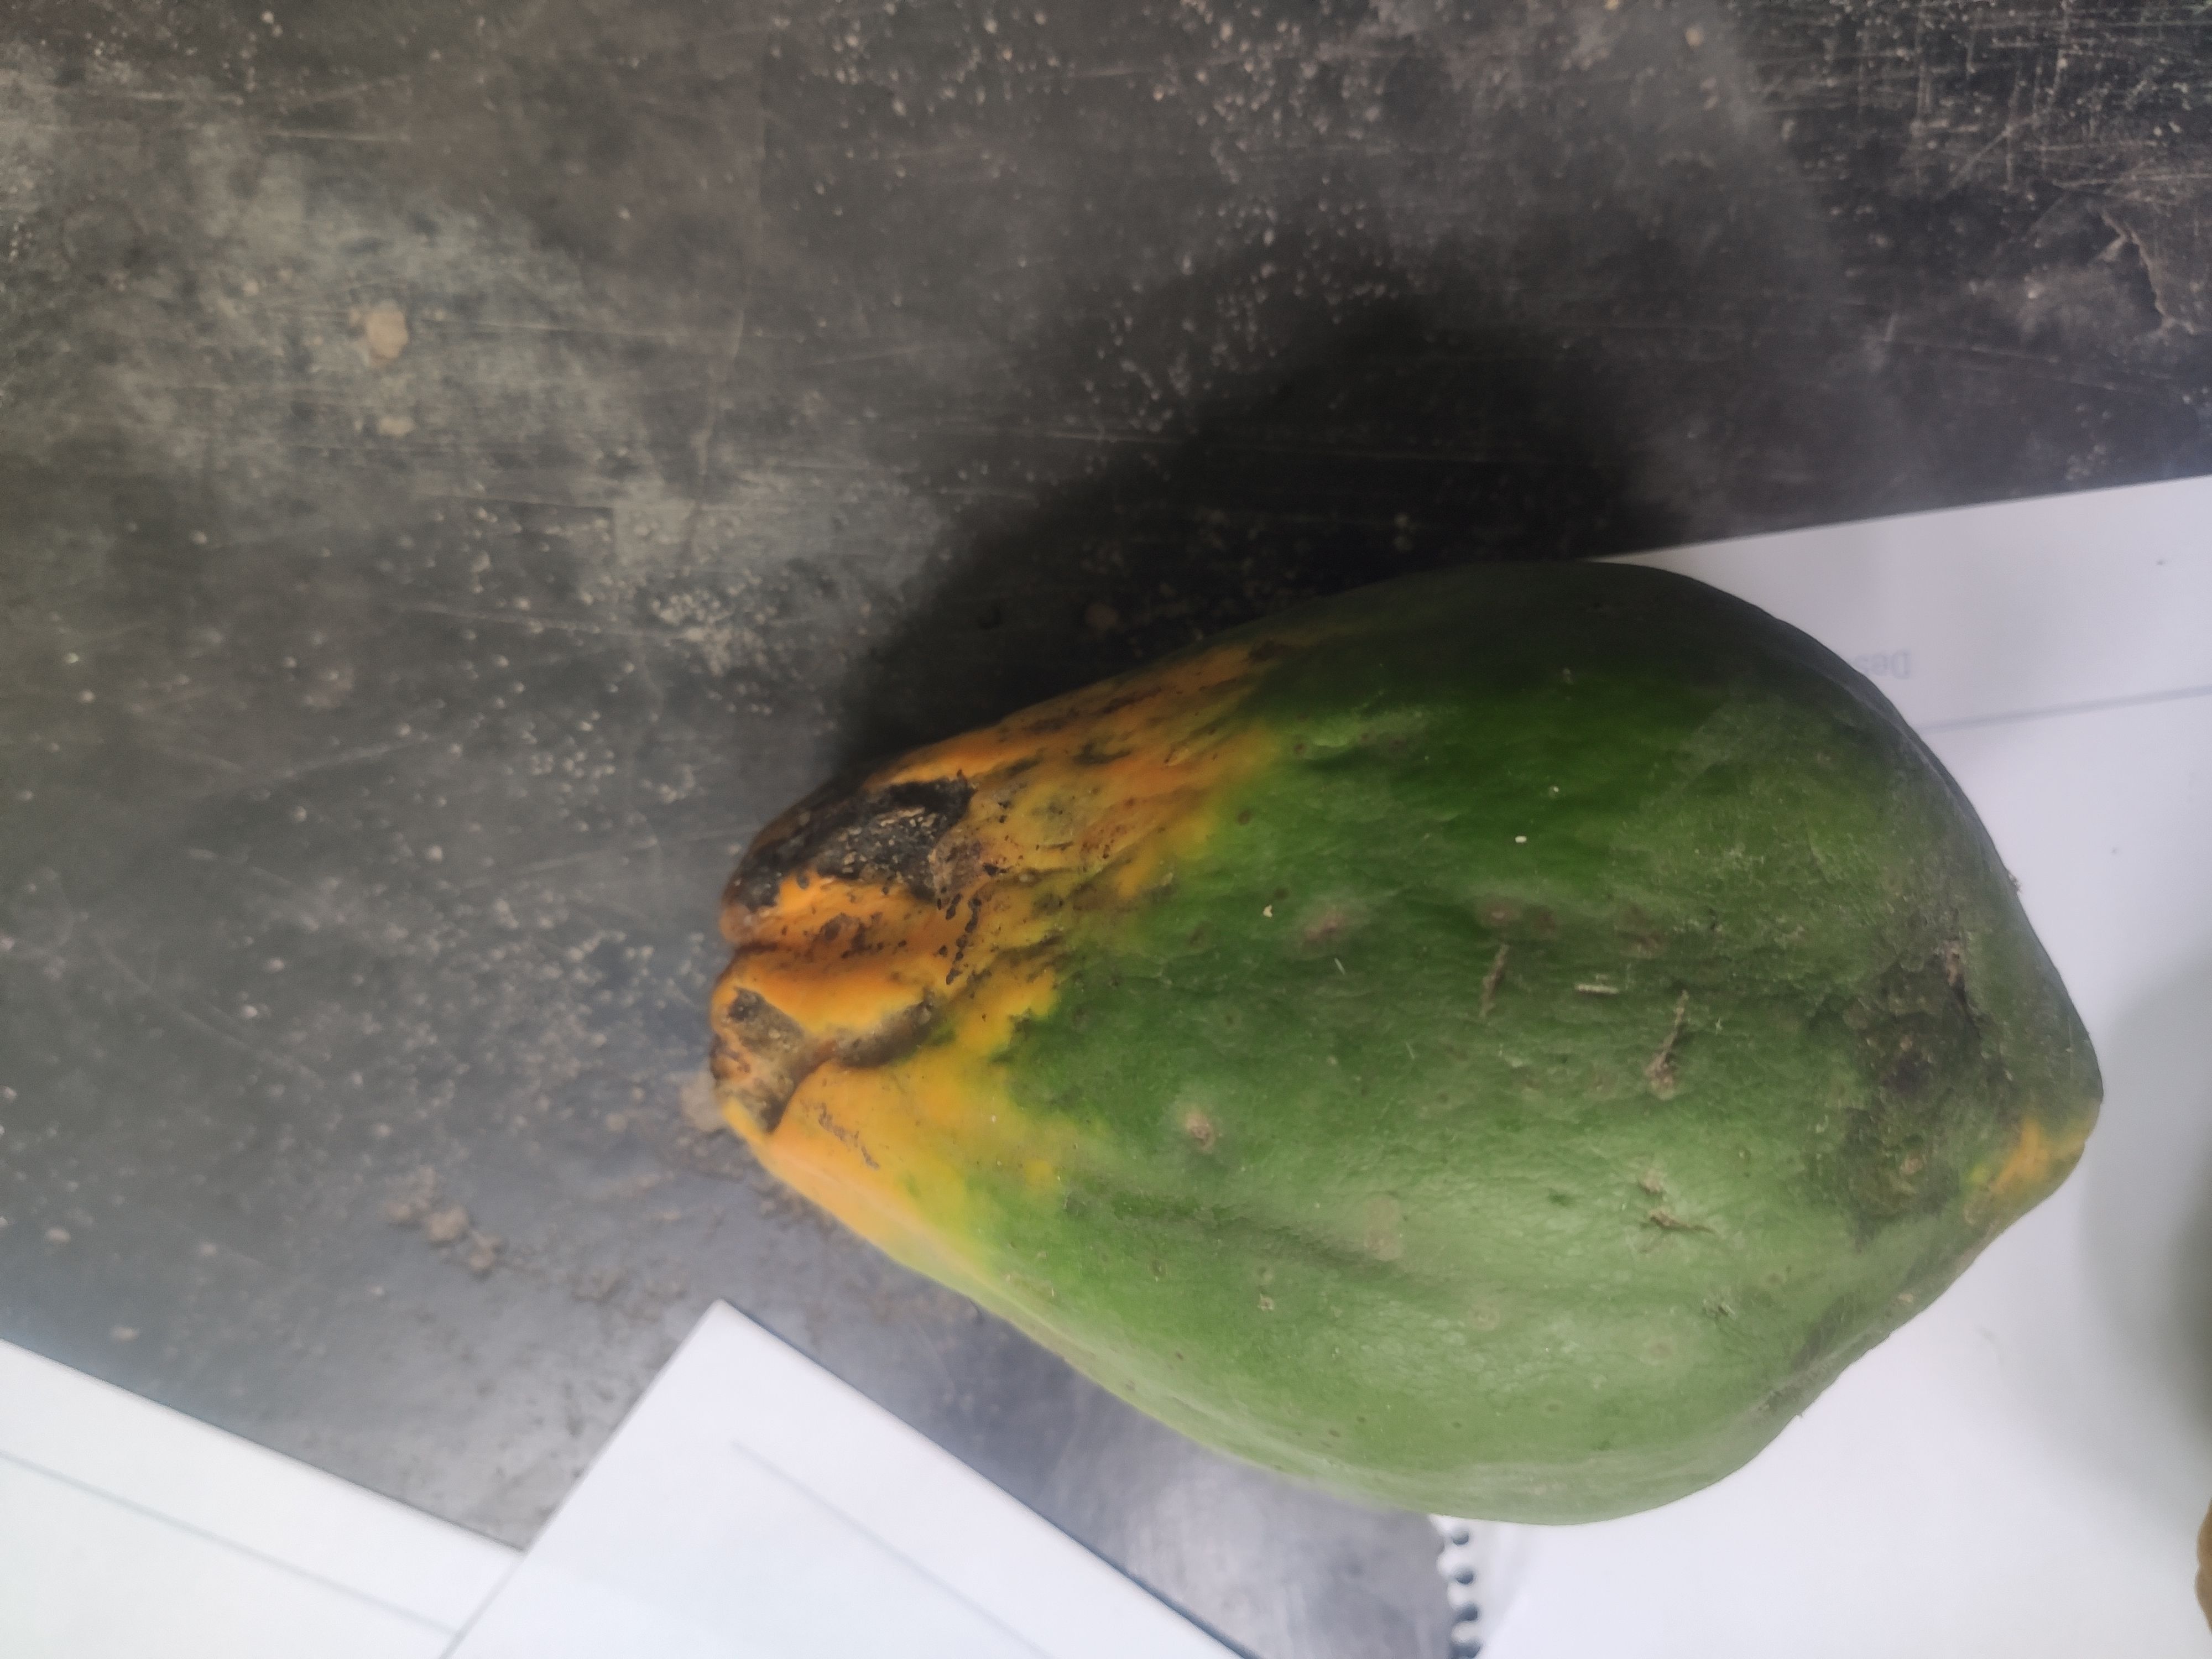
Fruit: papayas
Grade: 2nd-grade